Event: Nepal Earthquake
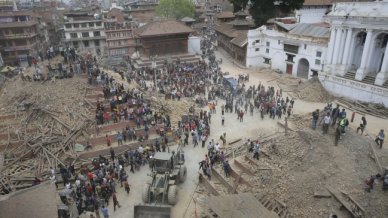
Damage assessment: damage